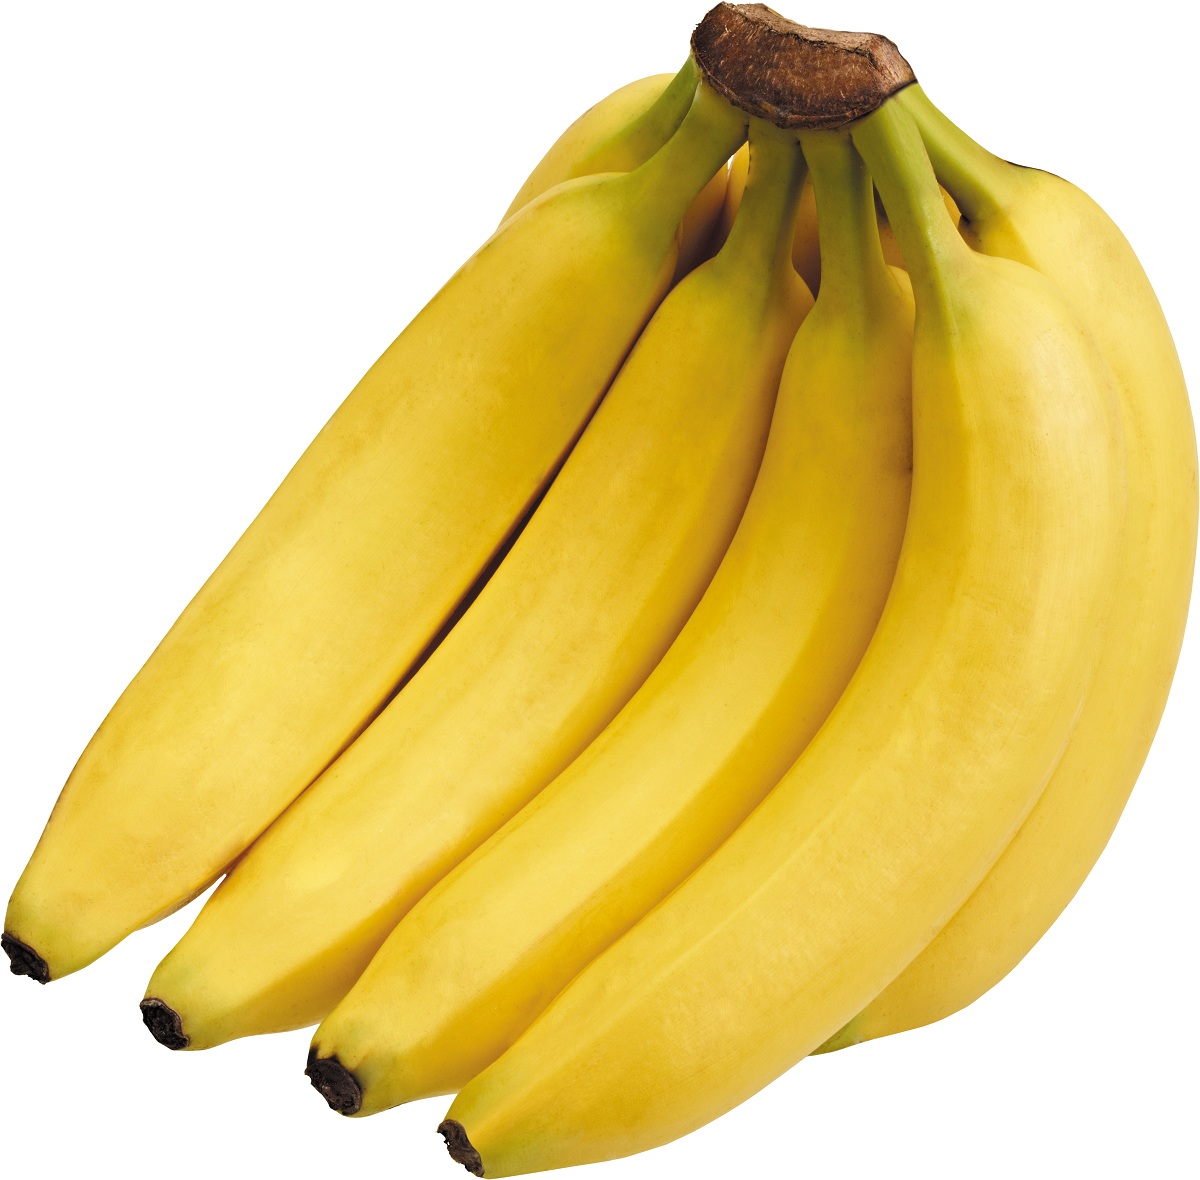
Label: Banana